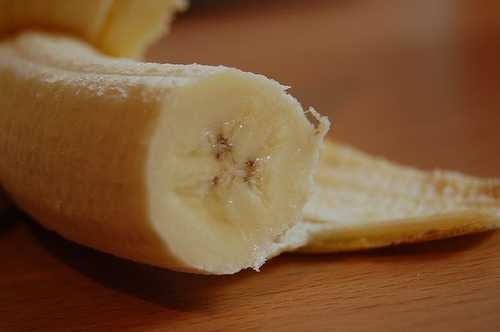
Label: Banana